Sunbeam Motor Car Company

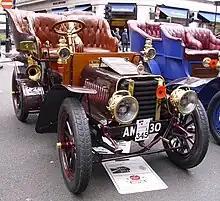
1903 12 horsepower Sunbeam by Berliet

At the annual Stanley Cycle Show in November 1902 Sunbeam, thoroughly approved by the magazine's correspondent, displayed beside more Mableys a 12-horsepower four-cylinder car with the engine beneath a bonnet at the front, camshaft within the "crank chamber", a four-speed gearbox and all four artillery wheels of the same size fitted with pneumatic tyres. Price 500 guineas or £525. Listed in February 1904 its specification was: four cylinders 80 × 120 mm. 1527 cc engine designed to run at 1,000 rpm, four-speed gearbox, rear wheels driven by chain drives from the differential. Weight 16 cwt. Price £512.